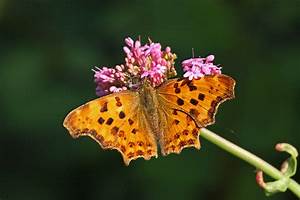
Label: butterfly